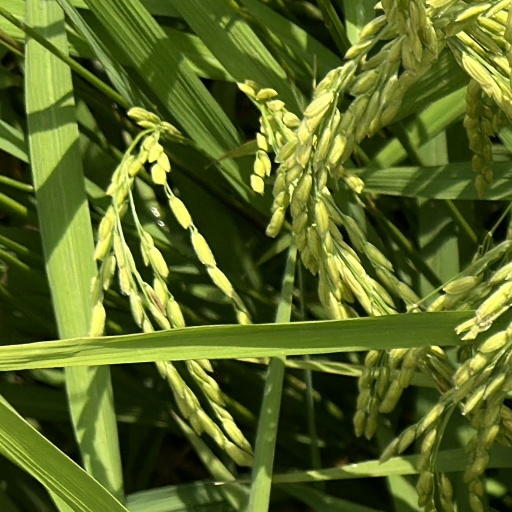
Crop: rice